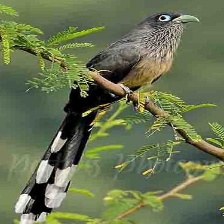
Species: BLUE MALKOHA
Scientific name: CEUTHMOCHARES AEREUS